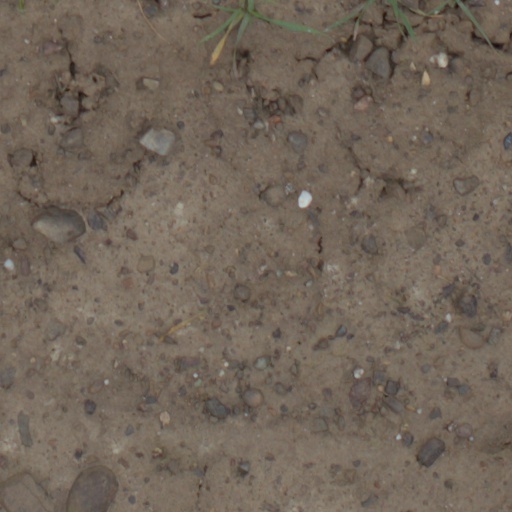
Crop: wheat